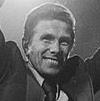
Age: 49